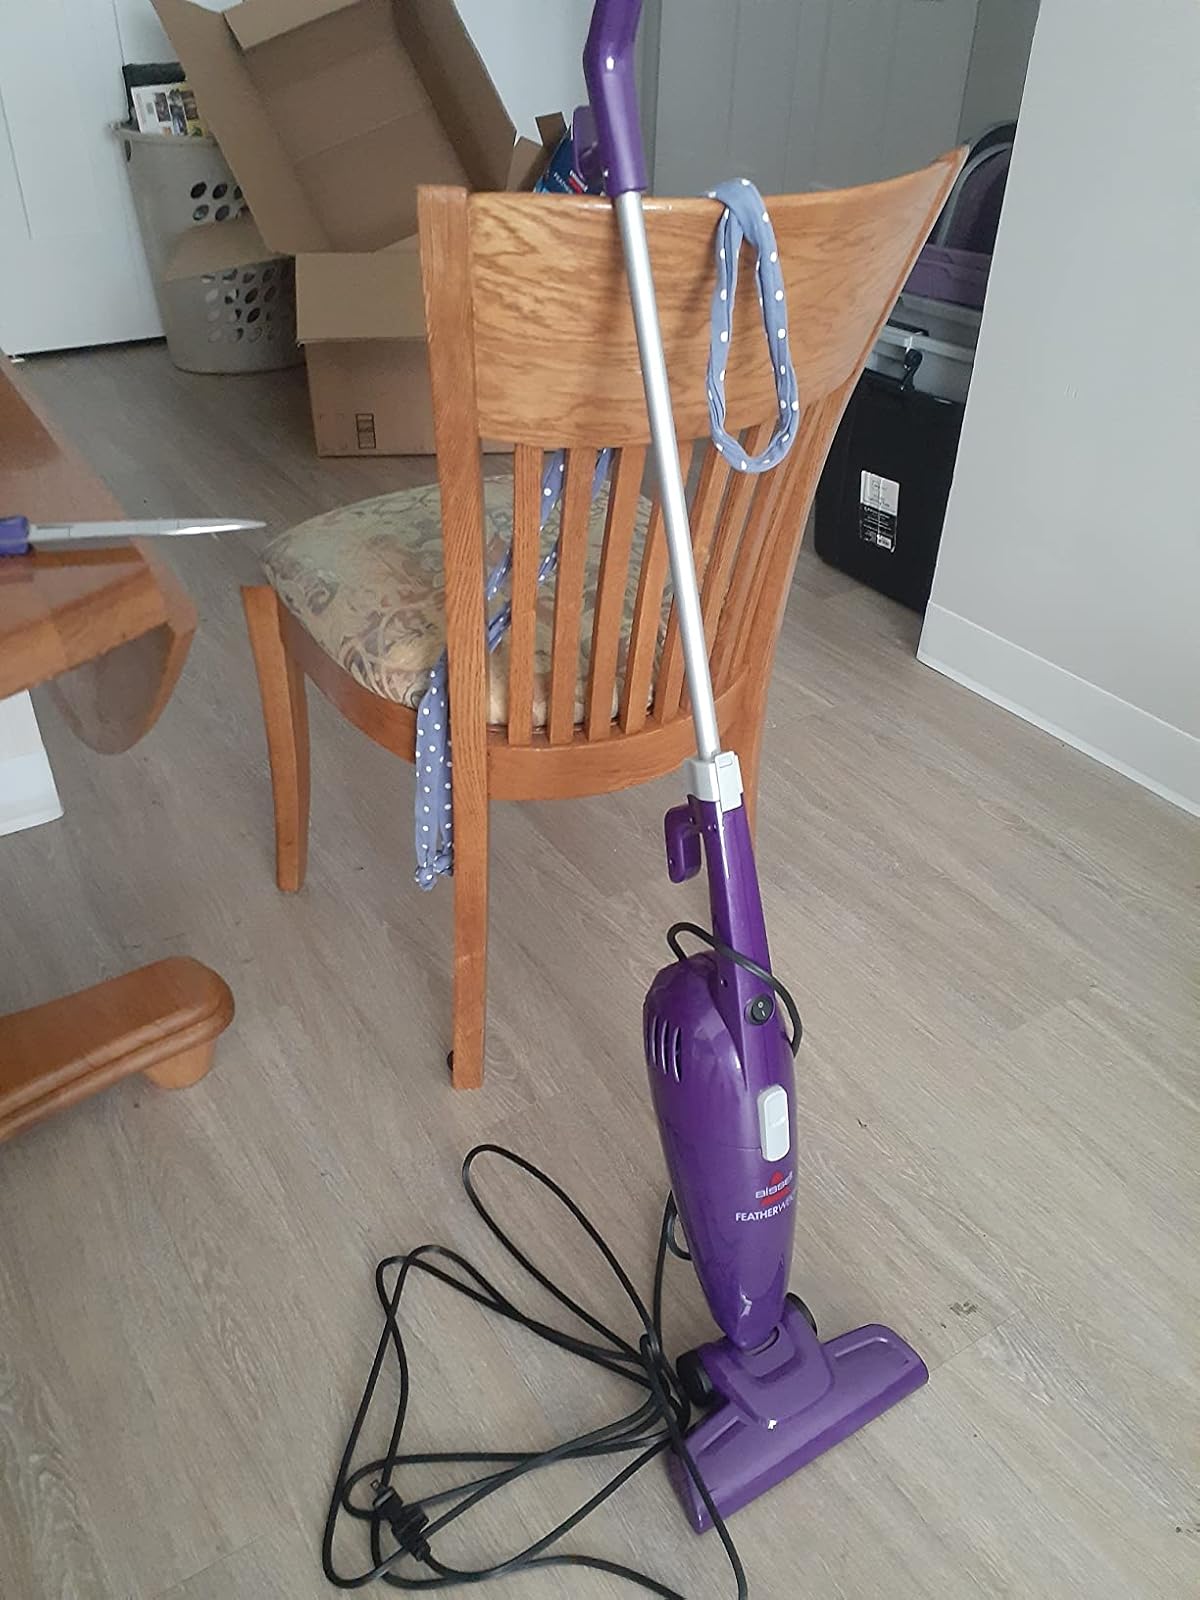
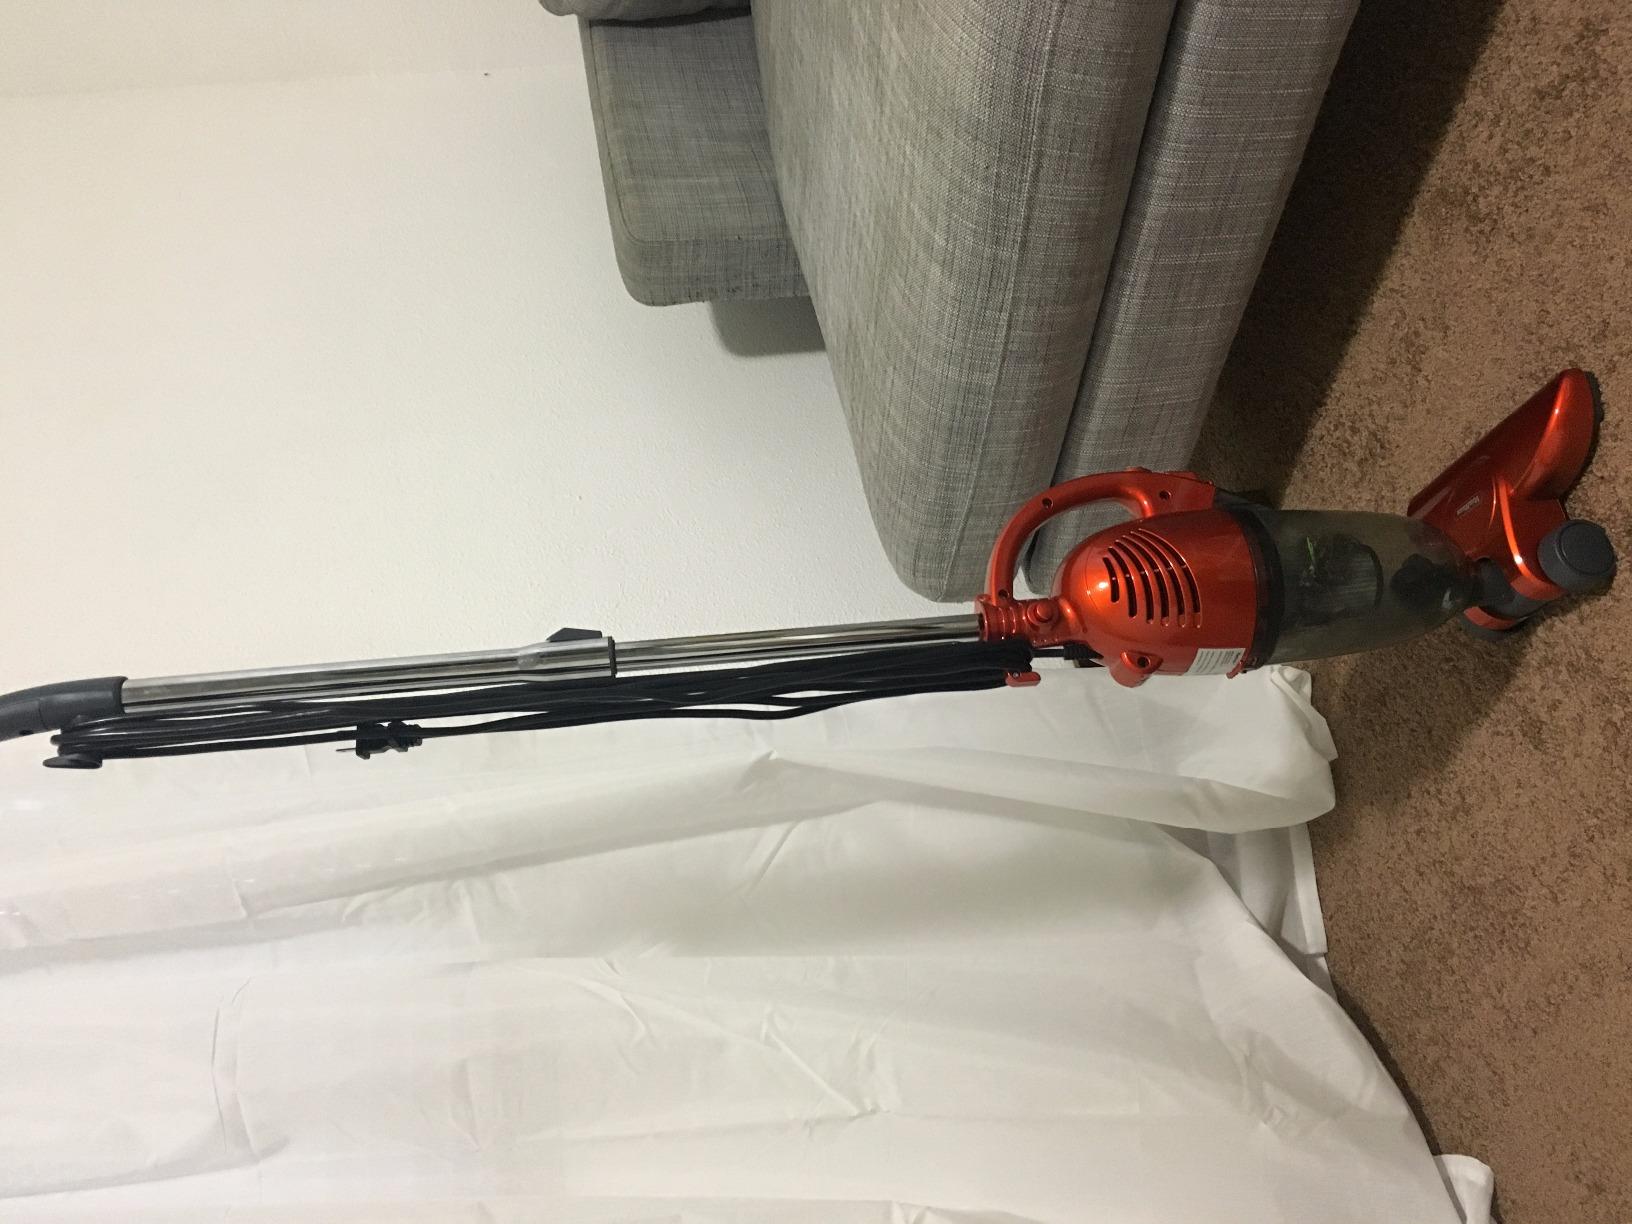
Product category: items_vacuum
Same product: no